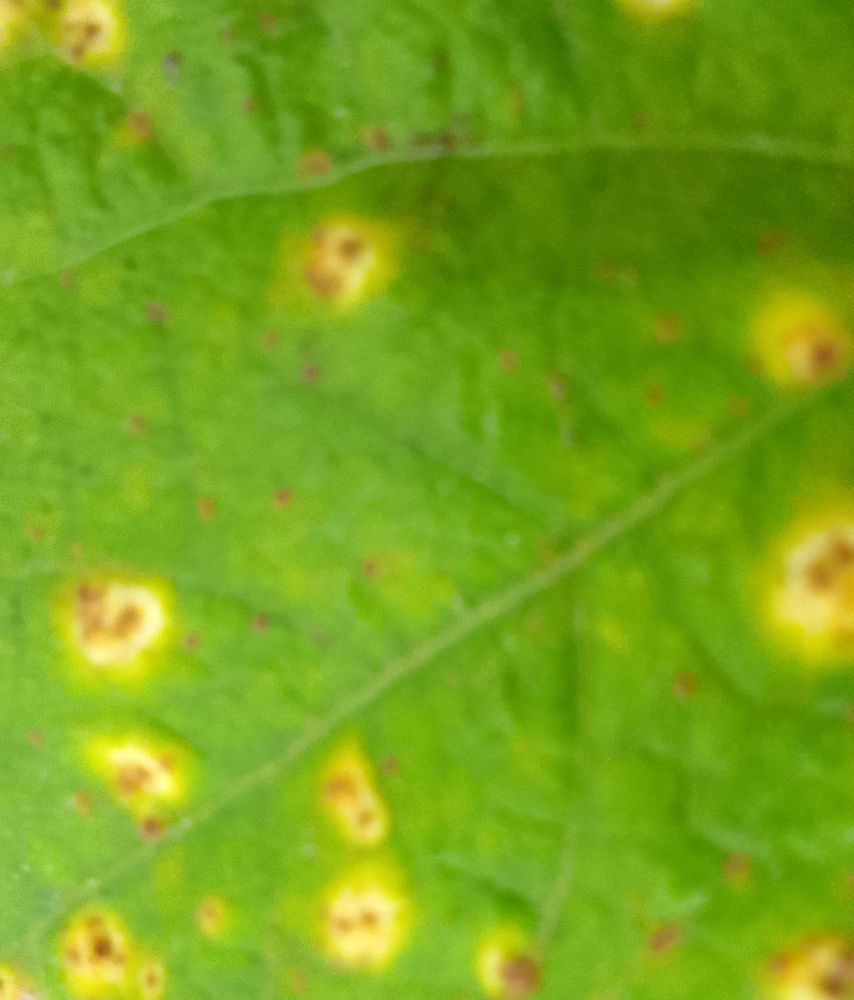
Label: rust